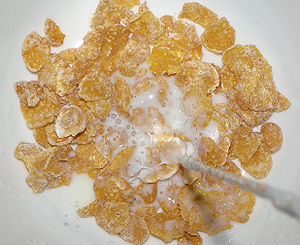
Frosties
Frosties i en skål med mælk.
"Frosties er en type morgenmadsprodukt, der produceres af Kellogg Company. Det består af sukkerglaserede cornflakes. Det blev introduceret i USA i 1952, som Sugar Frosted Flakes. Ordet ""sugar"" blev fjernet fra navnet i 1983.